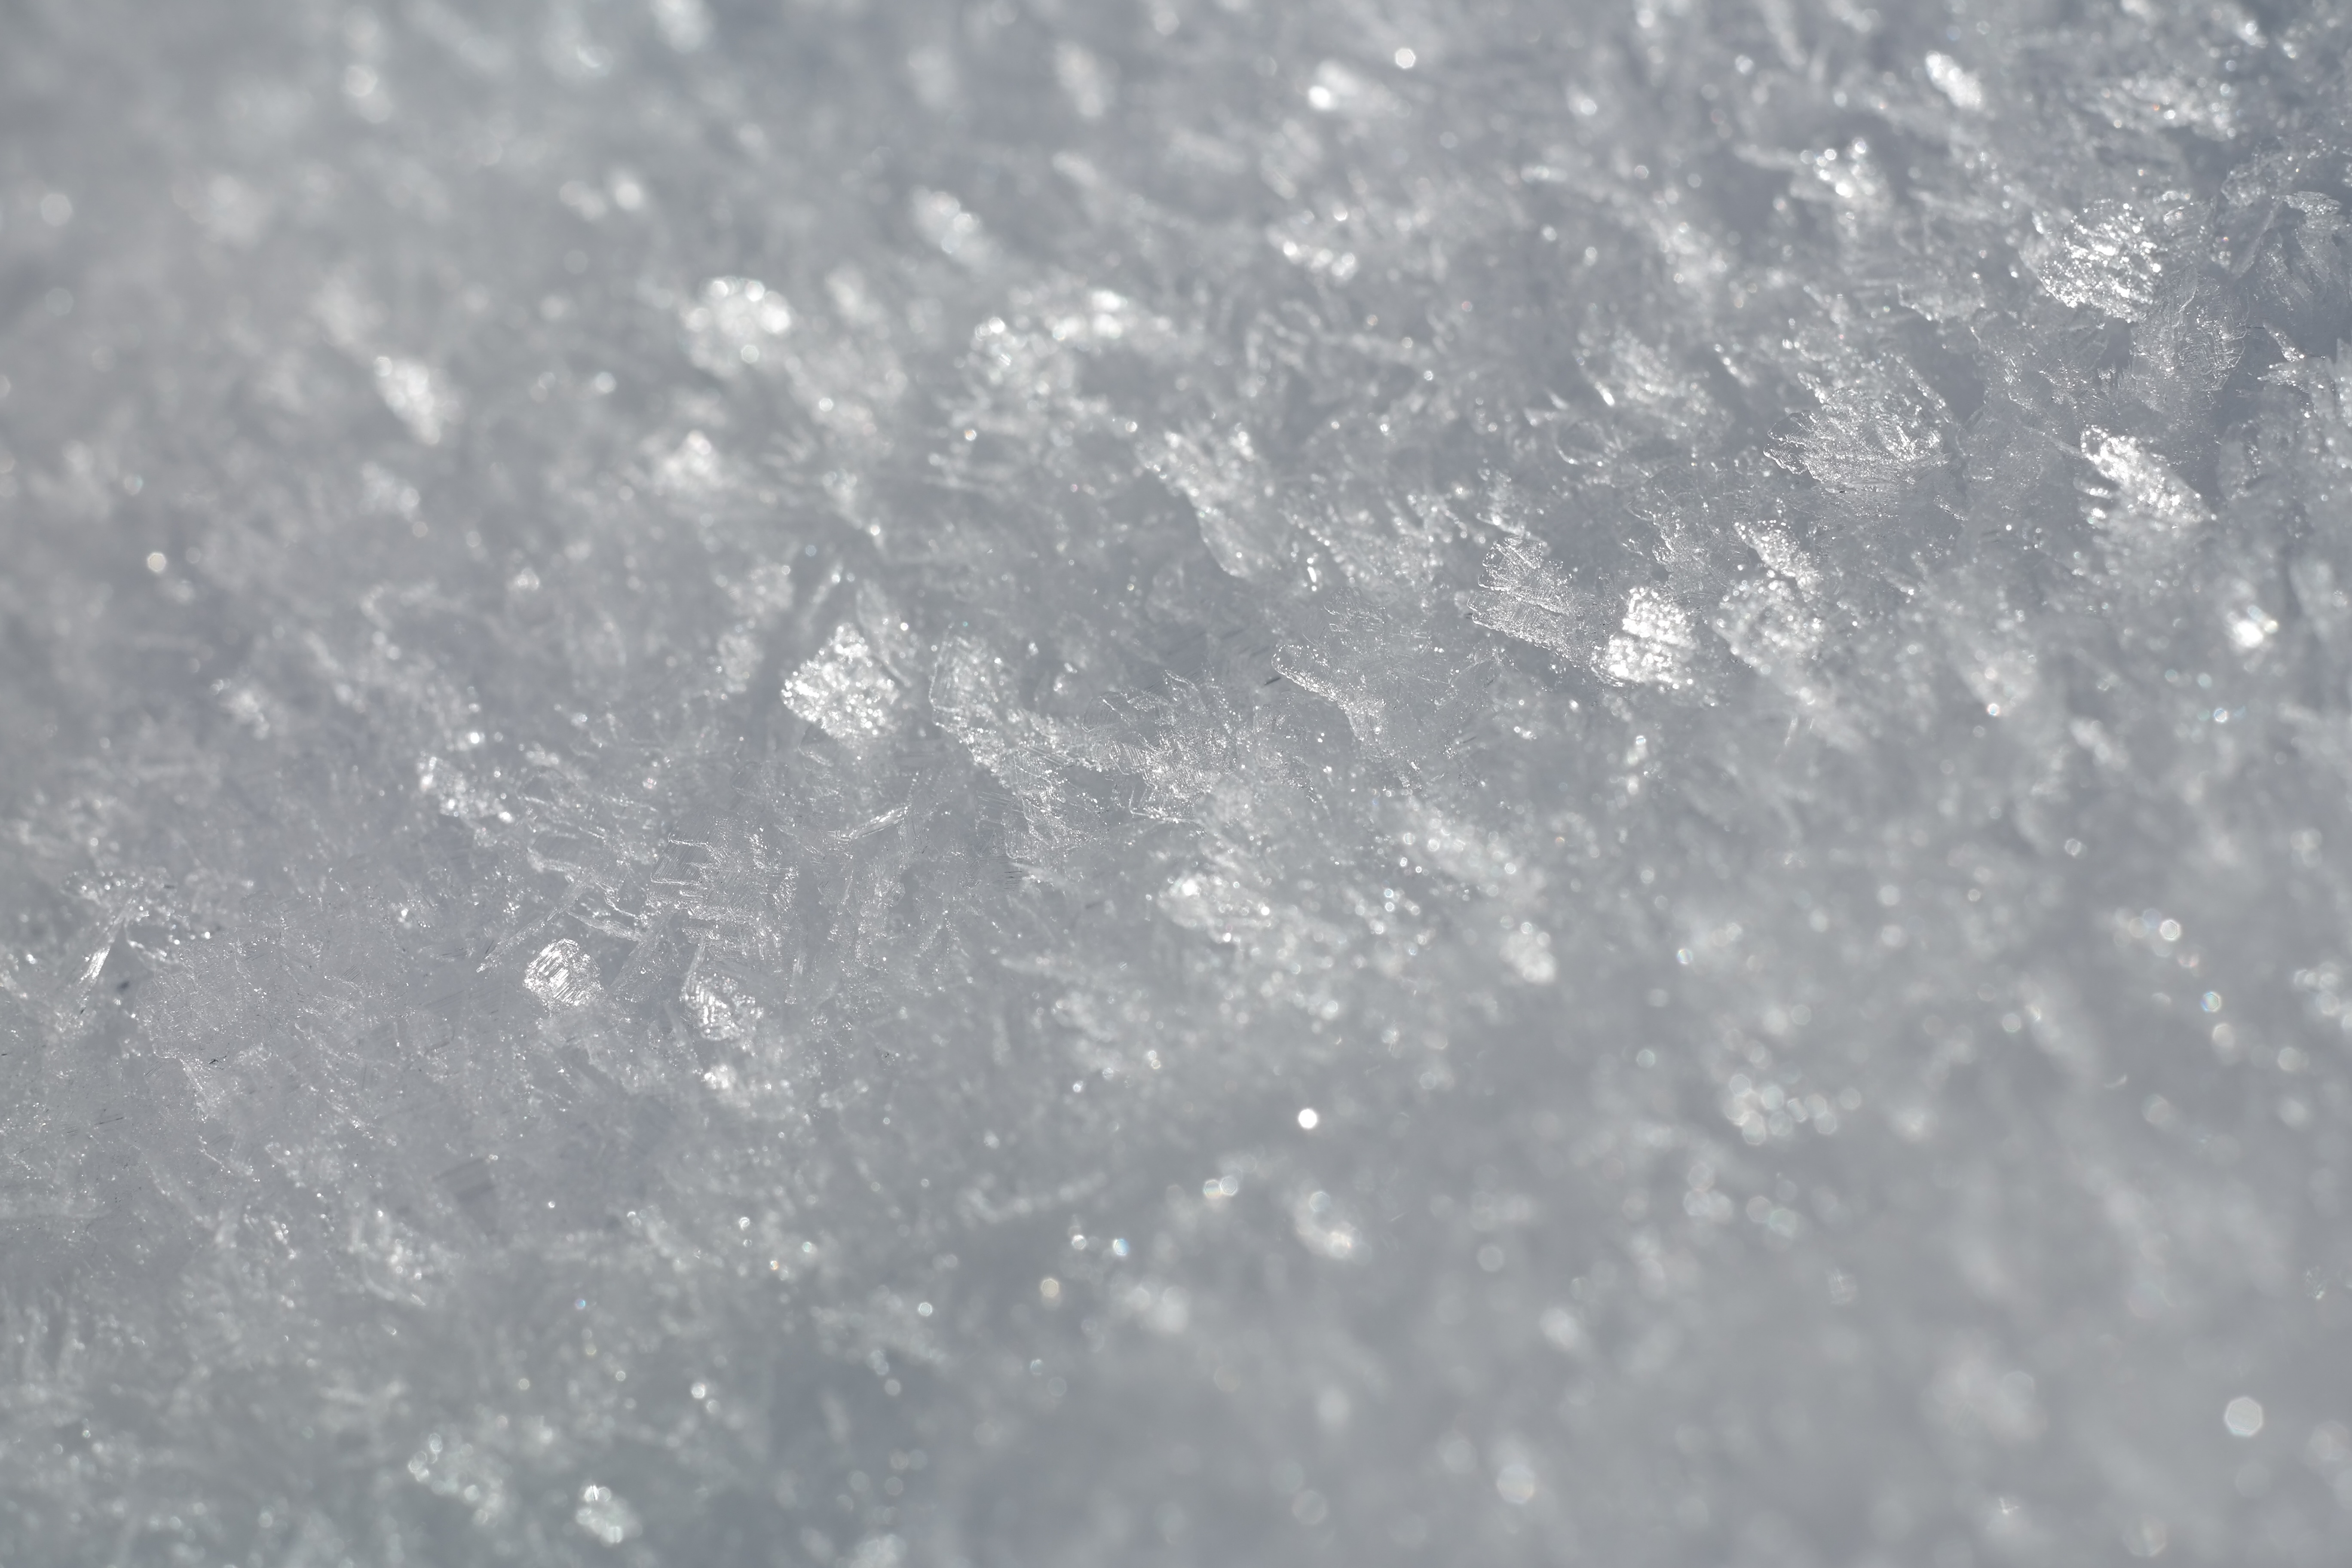
snow, cold, winter, white, texture, frost, ice, weather, close up, icy, frosty, freezing, macro photography, eiskristalle, crystals